Butler Island (Georgia)

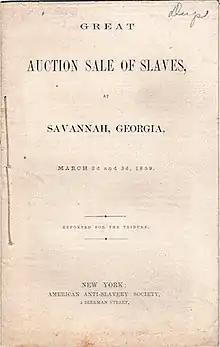
Pamphlet of Mortimer Thomson's account of the 1859 Great Slave Auction

Pierce Mease Butler married British actress Fanny Kemble in 1834. She and their two young daughters spent their first winter with him at Butler Island in 1838. Kemble believed that she could persuade Butler to give up slaveholding, but was wrong. She complained about plantation manager King, Jr. having fathered children by enslaved women, but her husband refused to do anything about it. Kemble's first-person experience with slavery inspired her memoir: "Journal of a Residence on a Georgian Plantation in 1838–1839". The couple separated in 1847, and Butler divorced Kemble in 1849. He prevented her from seeing their daughters for years.